Hundley House

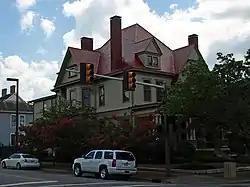
The house in July 2010

The Hundley House is a historic residence in Huntsville, Alabama. The house was built in 1900 by Oscar Richard Hundley, a lawyer who served as City Attorney, State Representative, State Senator, and was appointed a judge to the United States District Court for the Northern District of Alabama. Soon after, he built three rental houses, two directly behind his house and one a block away. Hundley left Huntsville for Birmingham in 1909 and the house was later used as a funeral home and offices.